William Holland (stained glass maker)

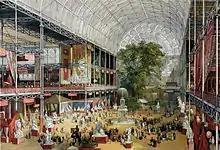
Great Exhibition, 1851. Stained glass on left, lining eastern walls in Central North Gallery

Stained Glass was exhibited lining the eastern walls of the Central North gallery of the Crystal Palace. Around 1845 there was a revival of interest in all types of worked glass, reflected in the choice of panes of sheet or window glass 49 inches long to cover the exhibition halls. "It has been a popular notion that this art was lost to us; such is not the case, it has indeed been dormant, but never extinct. The fine works exhibited this year (1851) - the production of living artists- announce its revival." This was the first time that stained glass was exhibited in an extraordinary setting that emphasized its artistry in addition to religious themes.